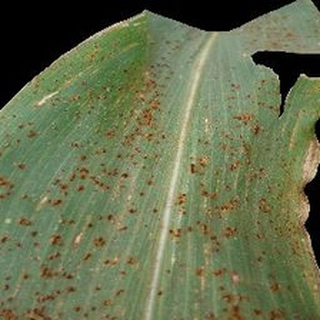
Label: corn_common_rust